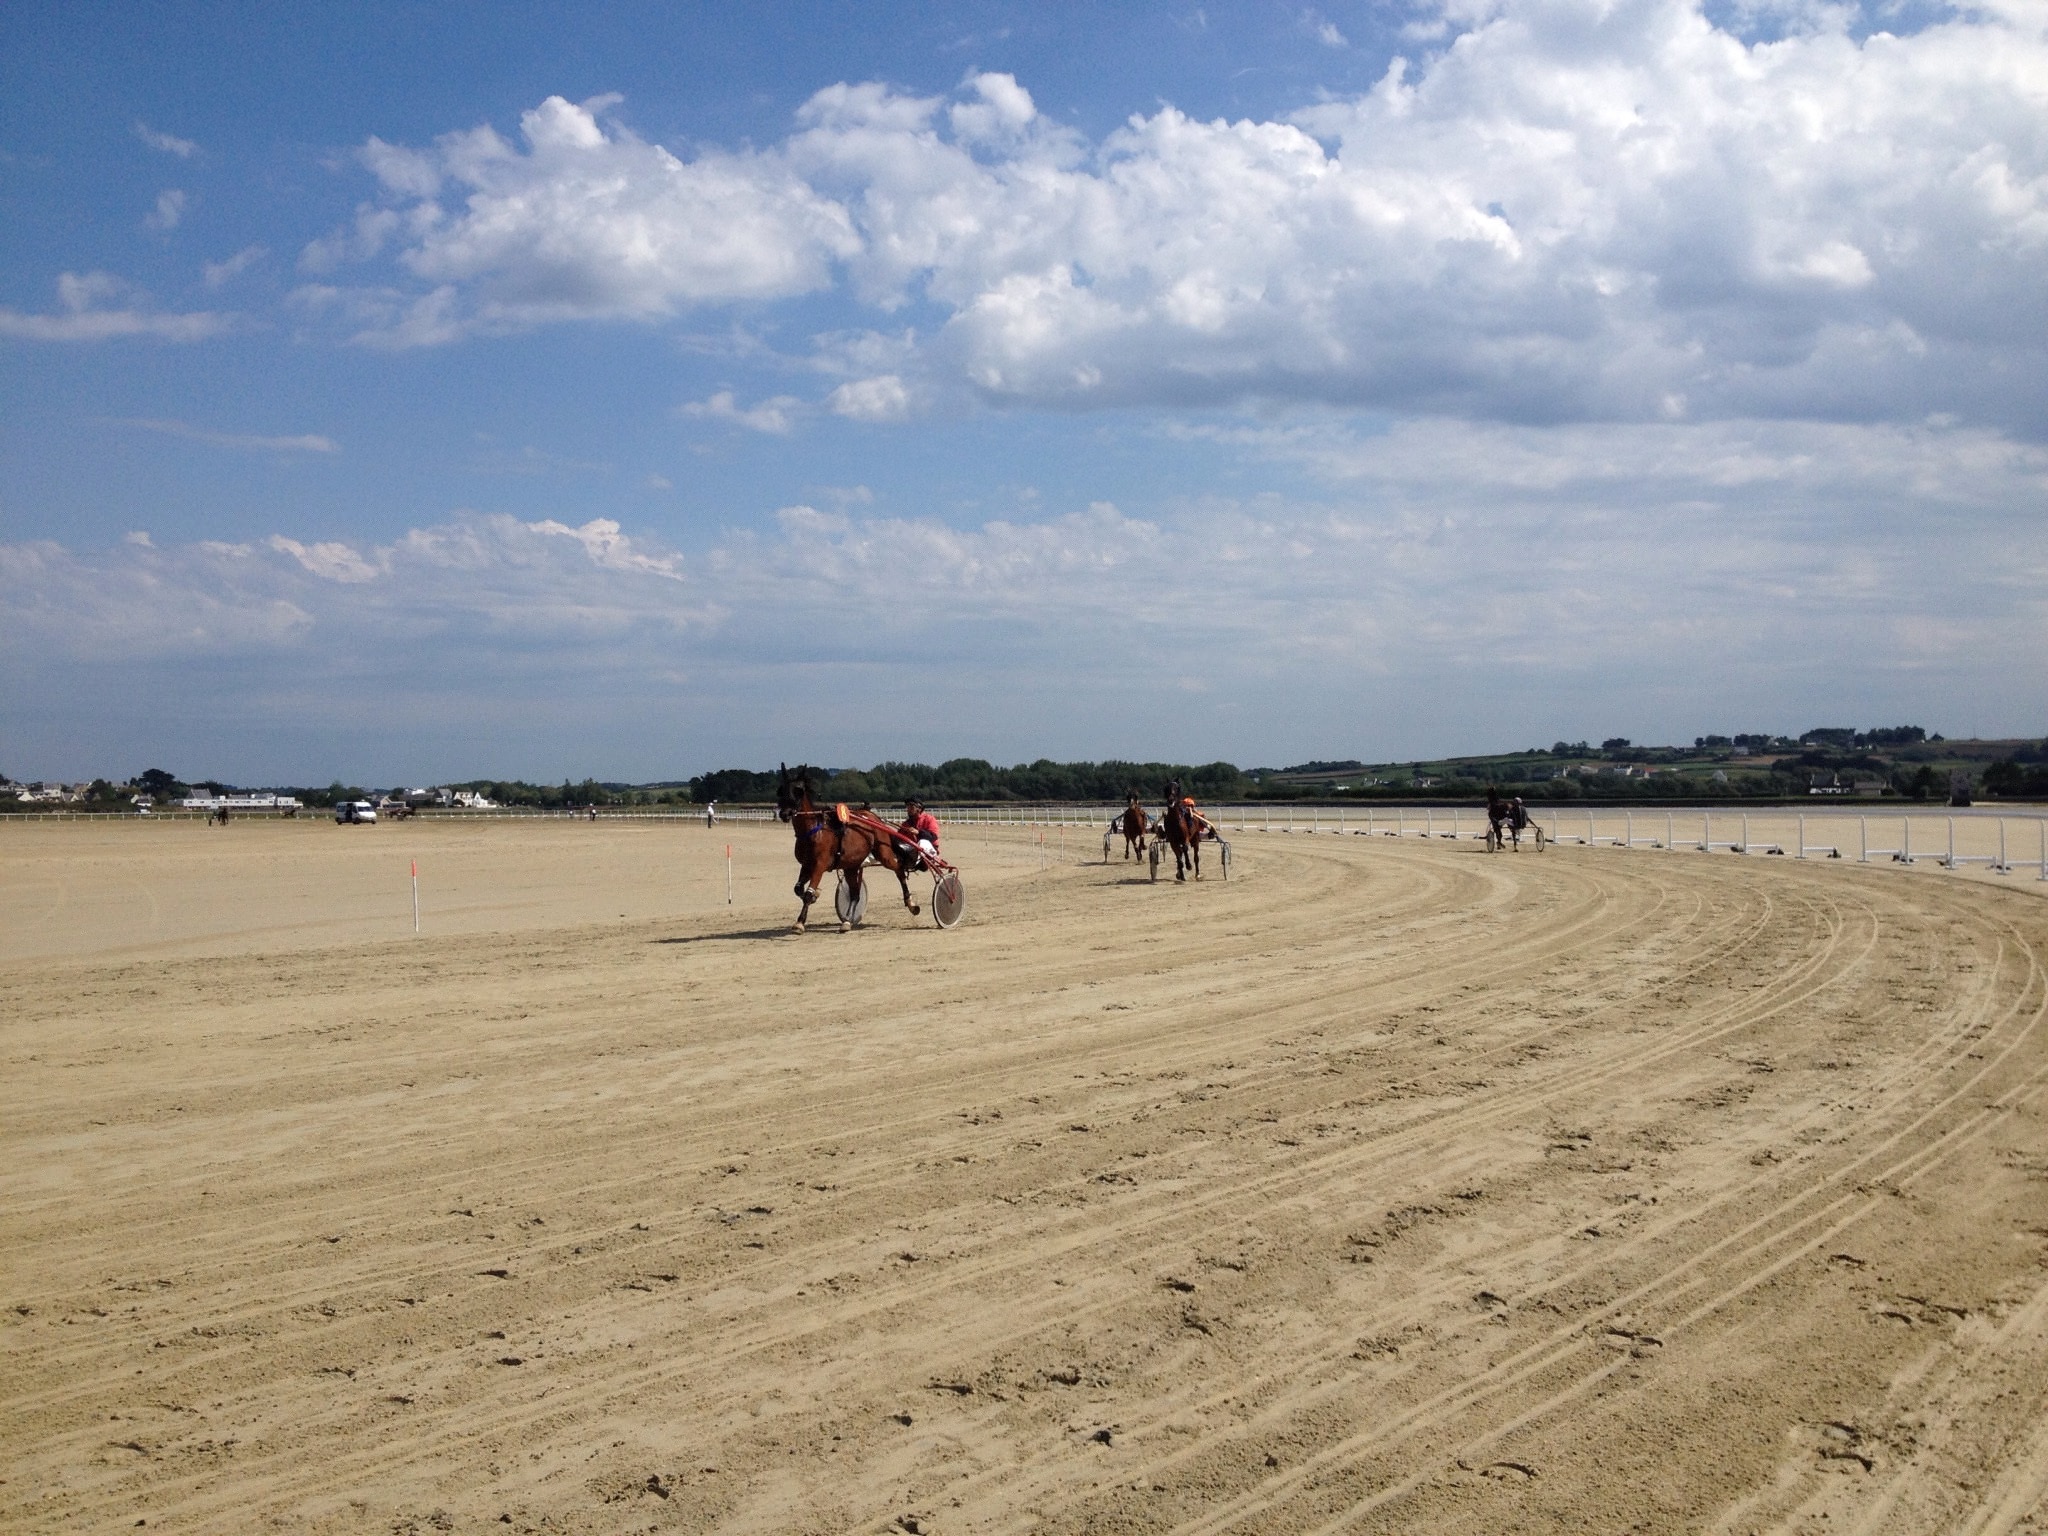
beach, landscape, sea, coast, sand, dune, plain, body of water, sandy, race, horses, local, habitat, ecosystem, regional, steppe, mudflat, kernic cove bay, natural environment